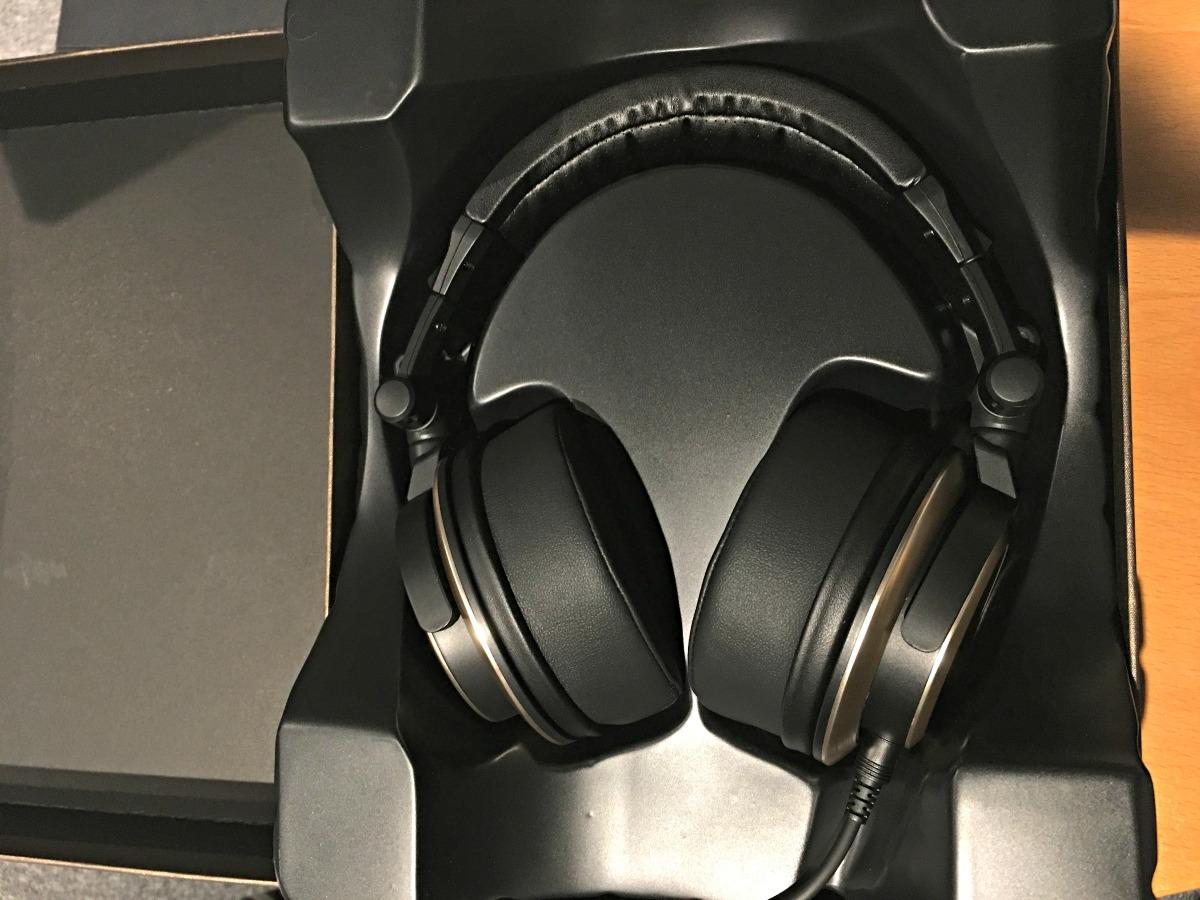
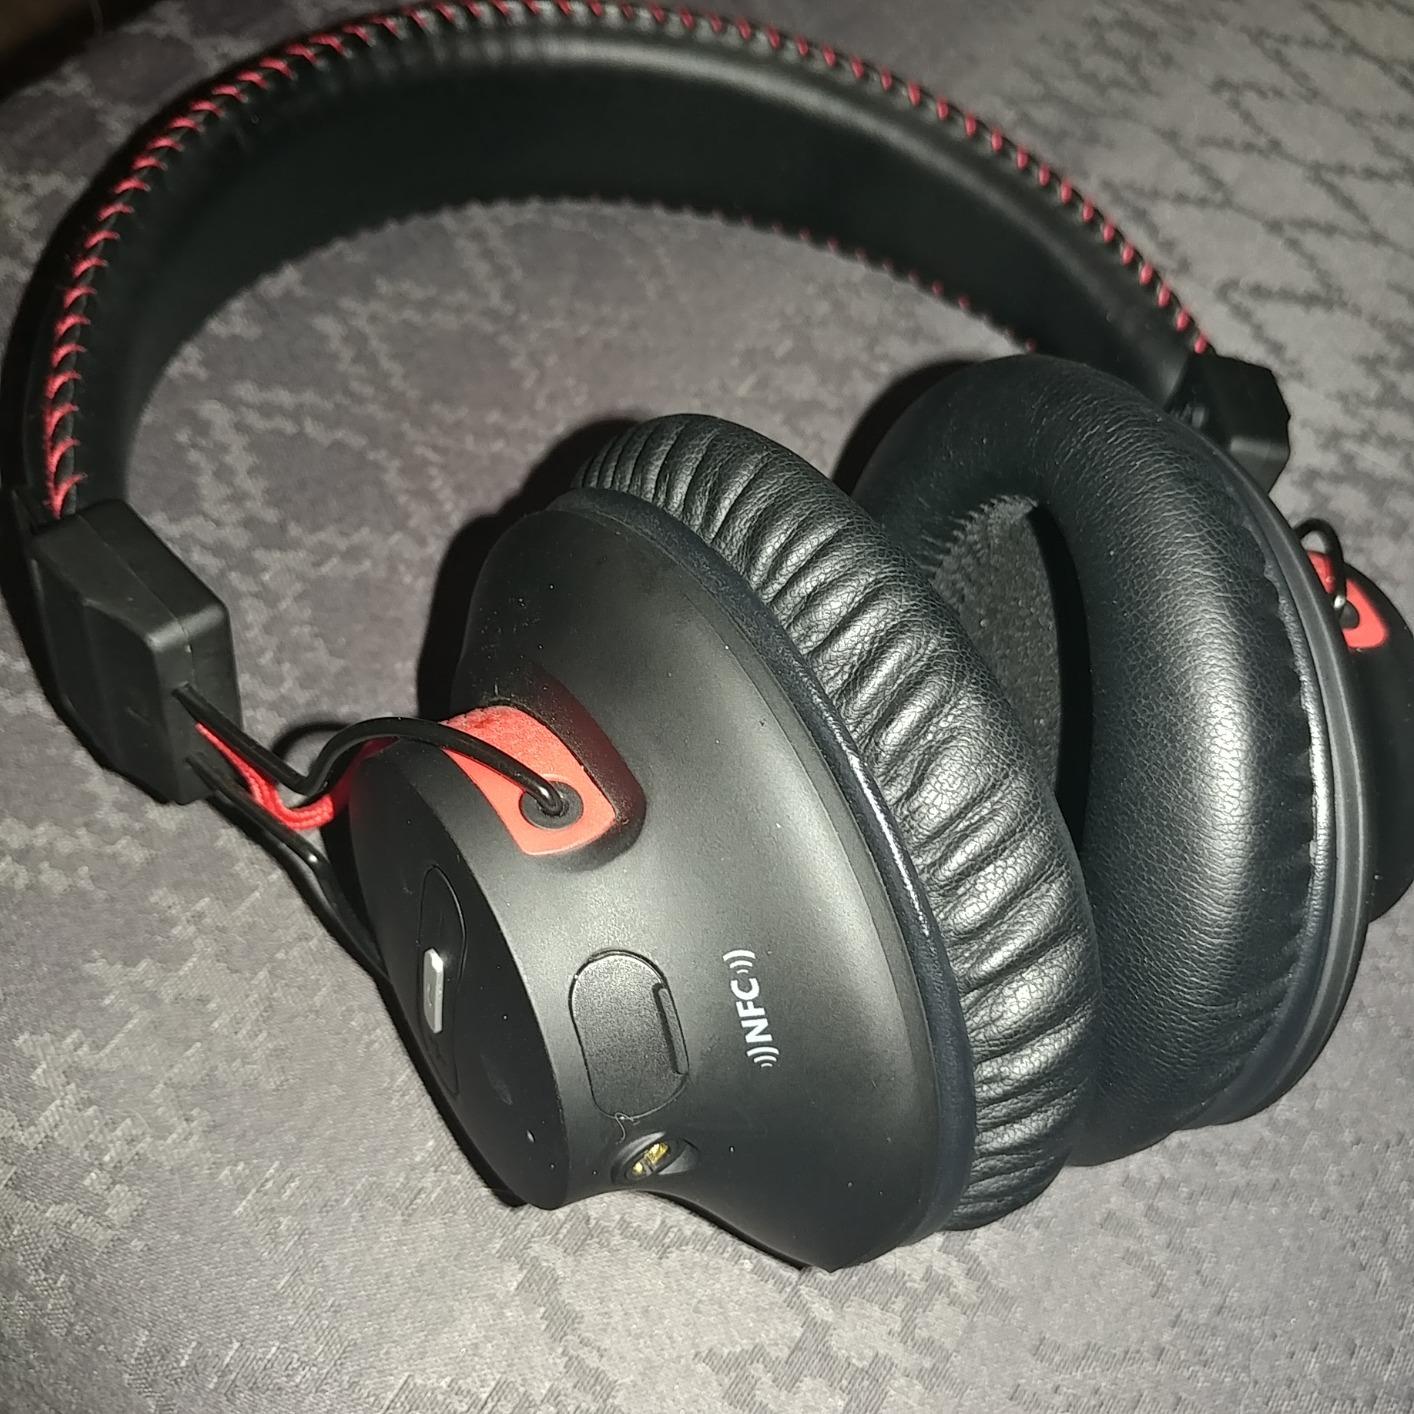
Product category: headphones
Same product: no